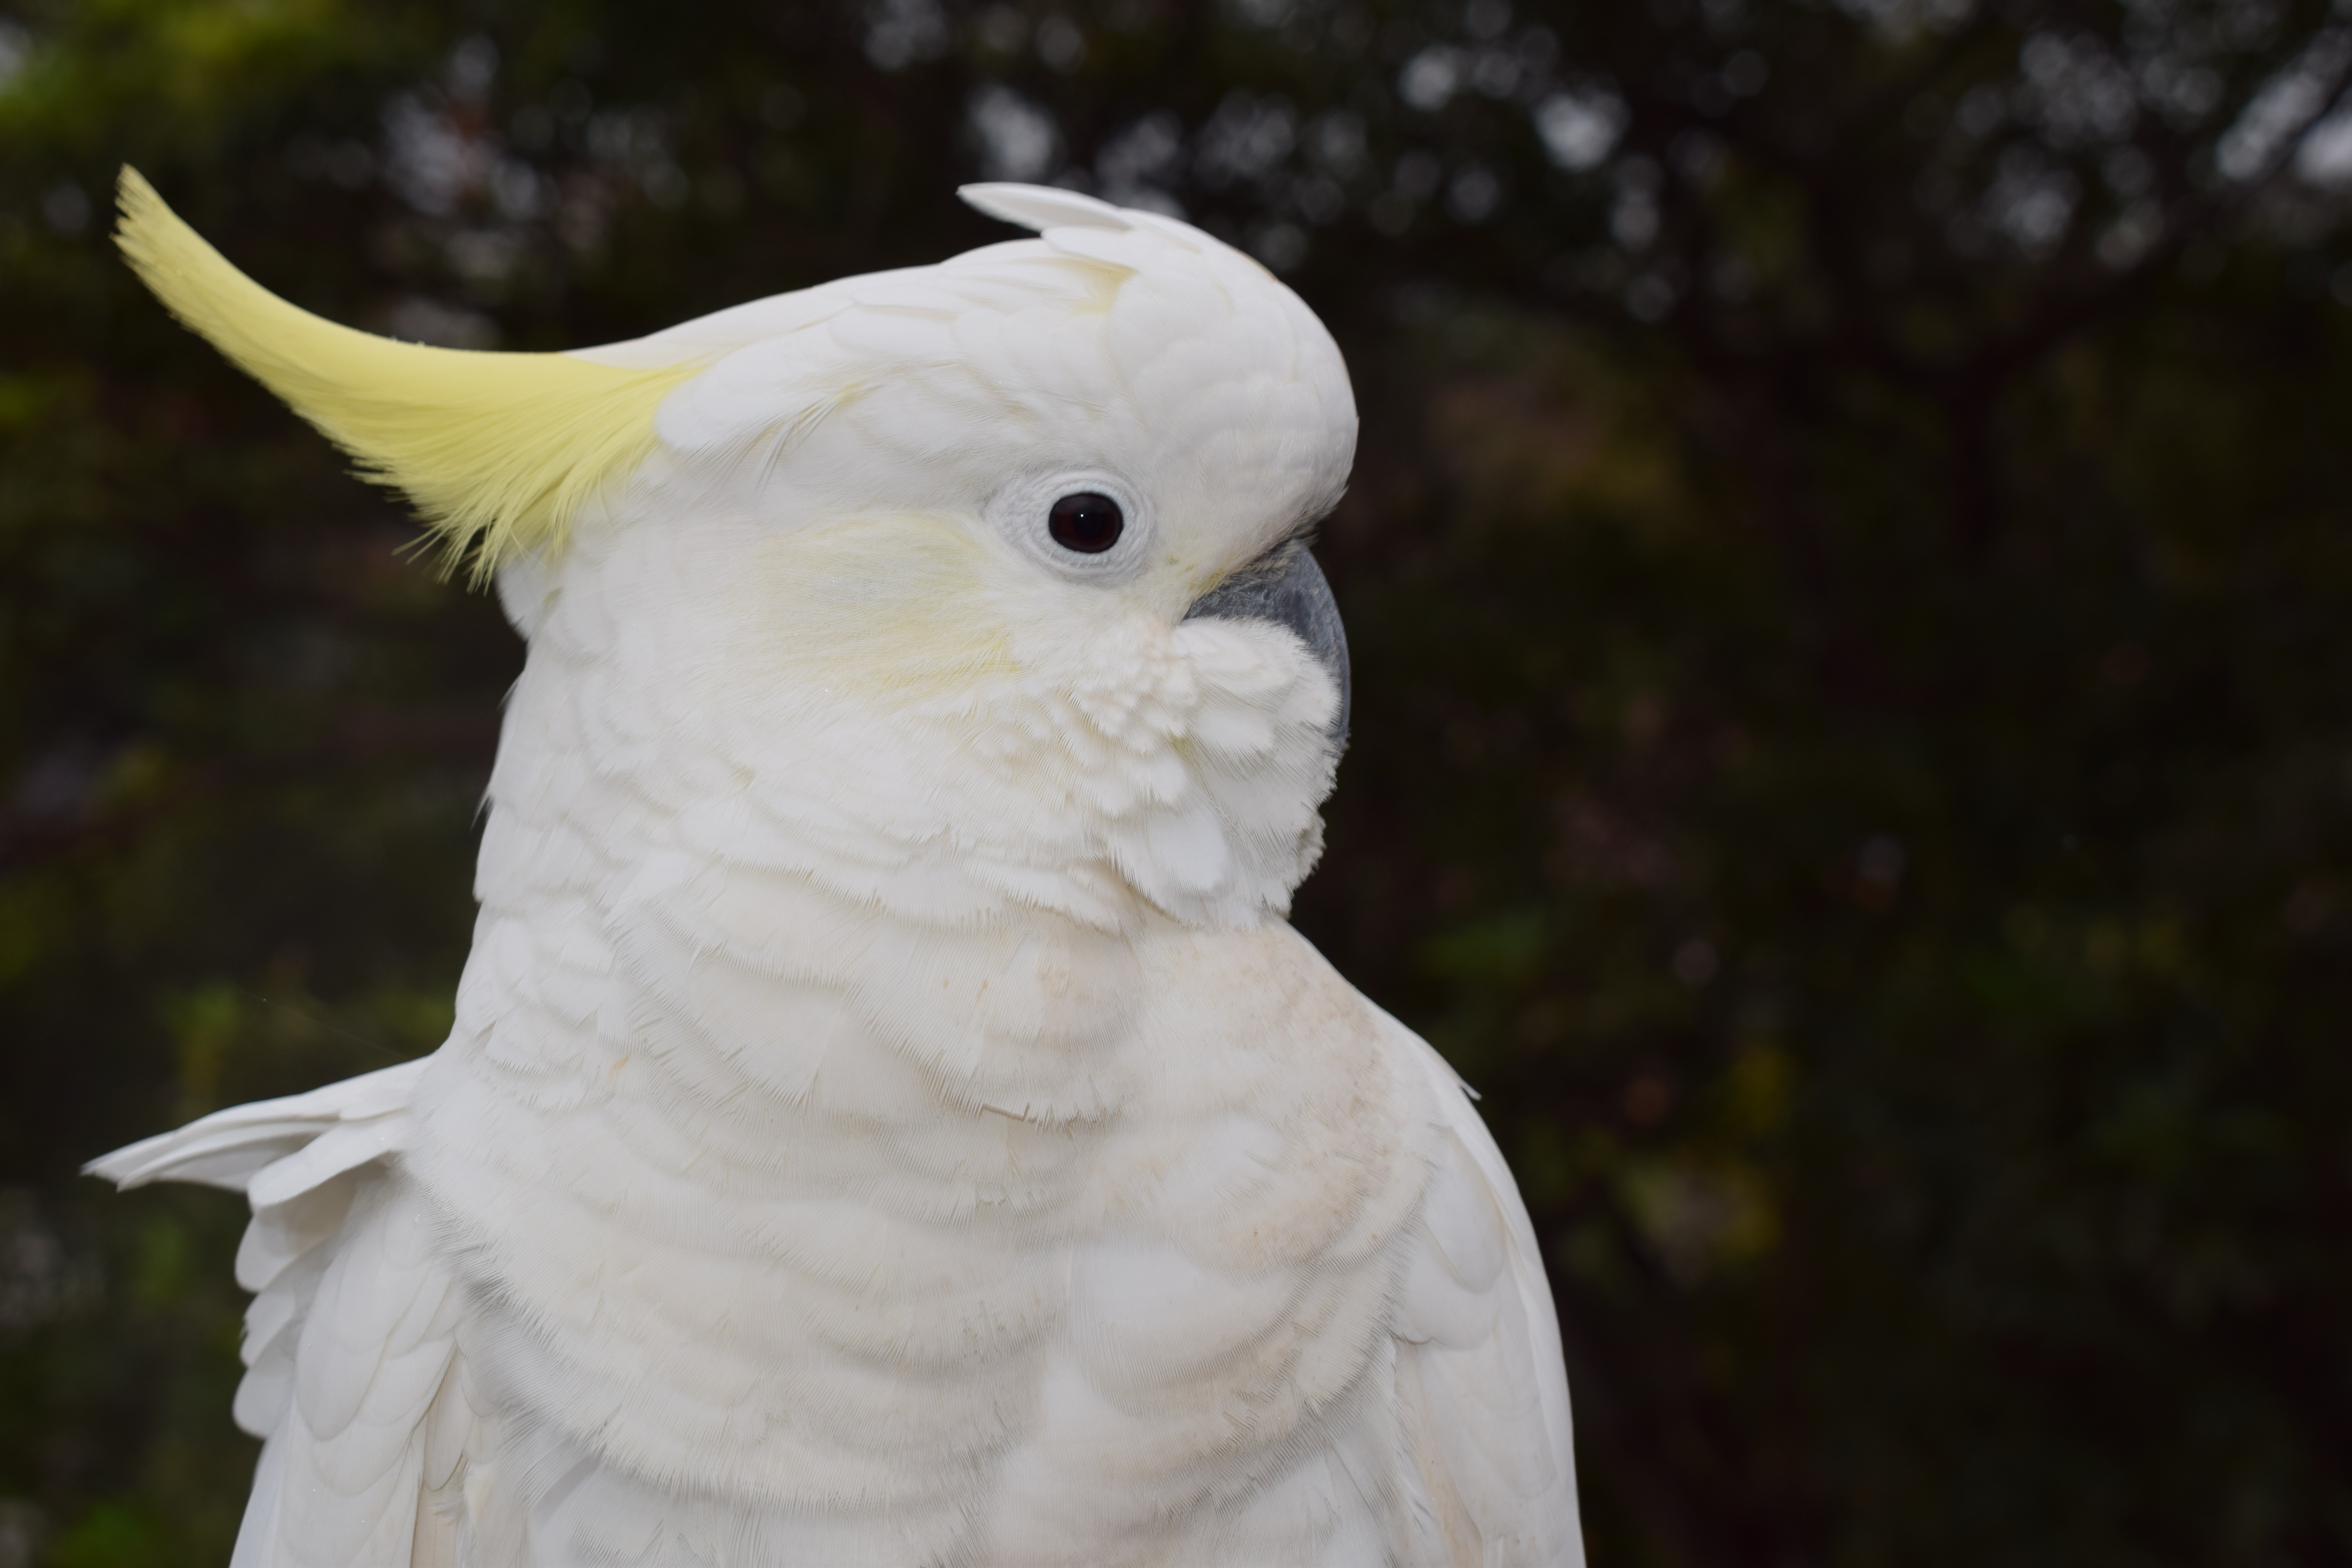
nature, bird, wing, animal, wildlife, beak, sydney, fauna, australia, vertebrate, parrot, parakeet, cockatoo, common pet parakeet, sulphur crested cockatoo